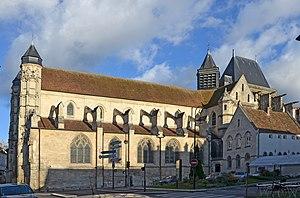
Église Saint-Antoine à Compiègne, Oise, Picardie, France
L'église Saint-Antoine est une église catholique paroissiale située à Compiègne, en France. Comme l'église Saint-Jacques, l'autre église du centre-ville, elle a été fondée en 1199 et dépendu étroitement de l'abbaye Saint-Corneille qui possédait le patronage de toutes les cures de la ville. La construction s'effectue pendant la première moitié du XIIIᵉ siècle, mais l'église est profondément transformé au XVIᵉ siècle, sans doute en raison des dégâts subis pendant la guerre de Cent Ans, et elle se présente ainsi comme un édifice assez homogène de style gothique flamboyant. La façade et le chœur avec ses collatéraux et son déambulatoire datent même entièrement du XVIᵉ siècle ; avec leur riche décor sculpté et une grande élégance et finesse des formes, ce sont les parties les plus remarquables de l'église. À l'intérieur, ces parties sont également les plus intéressantes, se caractérisant par des supports prismatiques et des voûtes avec un dessin particulier à liernes et tiercerons. La nef et ses bas-côtés sont par contre assez monotones et ne montrent que peu de recherche stylistique.